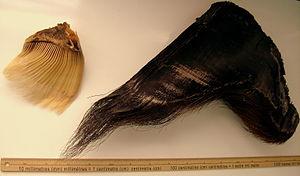
Comparaison entre les fanons d'un petit rorqual (gauche) et ceux d'un rorqual bleu (droite)
Les fanons sont des lames cornées qui garnissent la mâchoire supérieure de certains cétacés, les mysticètes.
Les mysticètes ou cétacés à fanons, ou encore vraies baleines, forment un micro-ordre de cétacés. Ce groupe est caractérisé par la possession de fanons. Le terme mysticète vient du grec ancien « mystax » qui a donné « moustache ».
Les consommateurs d'aliments solides sont divisés en microphages et macrophages selon la dimension des particules alimentaires par rapport à leur propre taille.